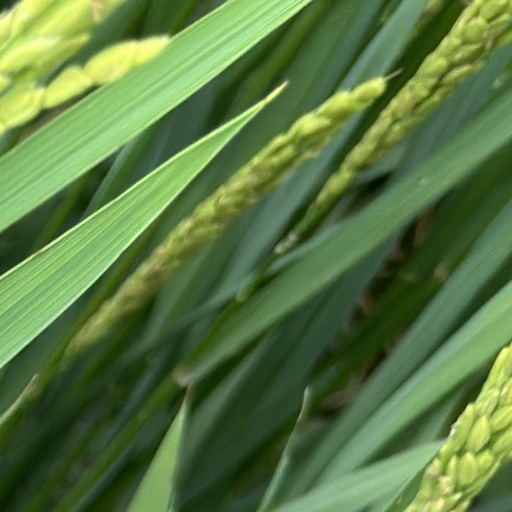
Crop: rice